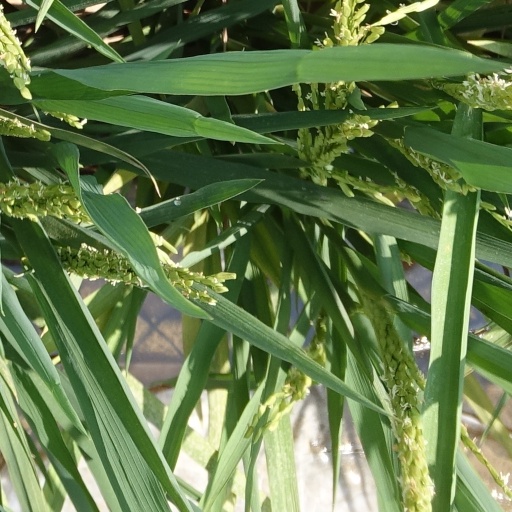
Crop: rice